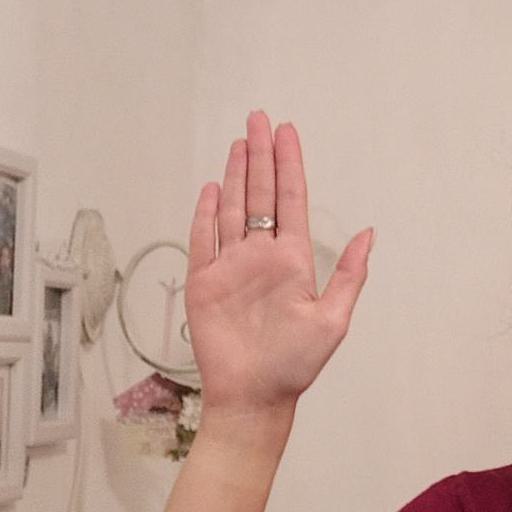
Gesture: stop